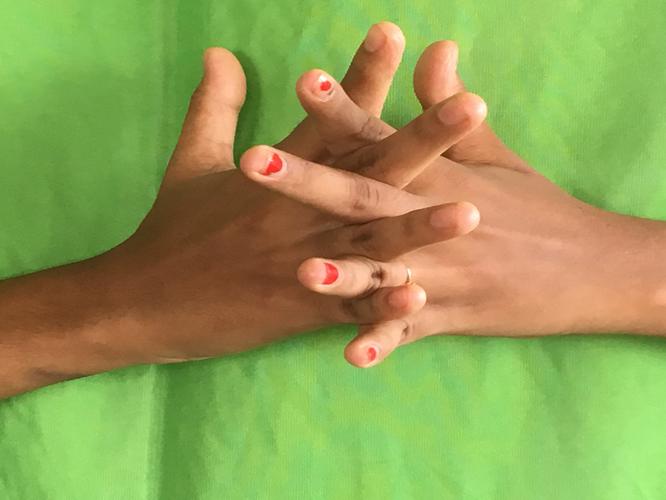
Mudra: Karkatta
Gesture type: double_hand